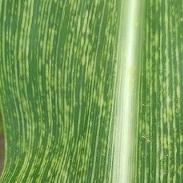
Crop: Maize
Condition: stripe-d